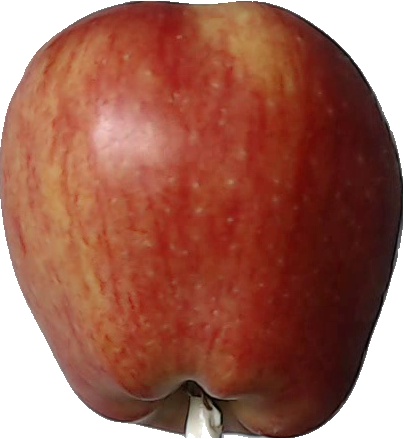
Label: apple_red_1